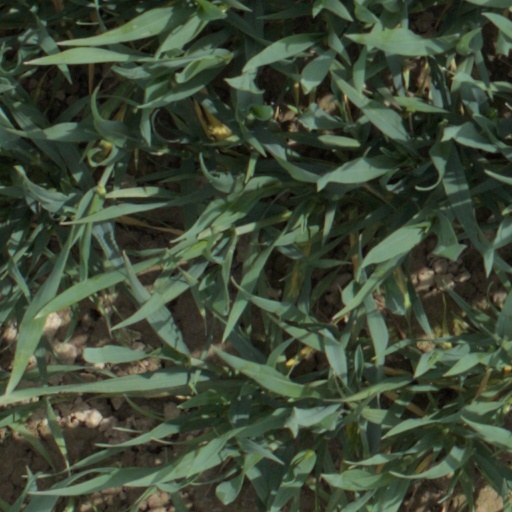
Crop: wheat